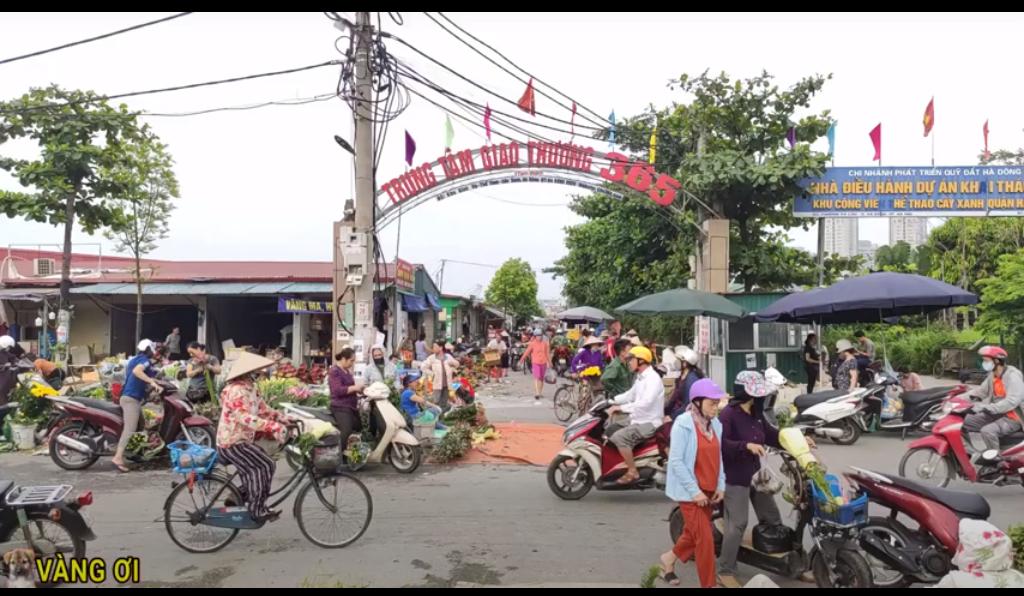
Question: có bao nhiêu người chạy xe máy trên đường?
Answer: có hai người chạy xe máy trên đường